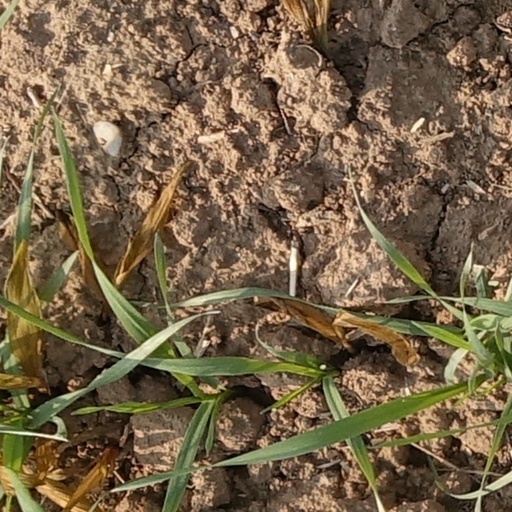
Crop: wheat